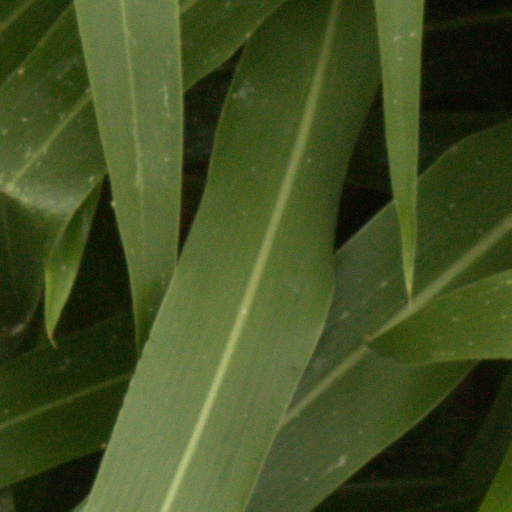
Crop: sorghum